Lower Trenton Bridge

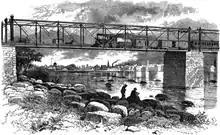
The railroad bridge in 1875

In 1835, the Camden and Amboy Rail Road bought the bridge and the competing Philadelphia and Trenton Railroad to end the rivalry and the attempts by the P&T to put tracks over the bridge. The extension over the bridge was built soon after, and it was later connected to the C&A. At the time, the Lower Trenton Bridge was the first railroad bridge in the United States to be used for interstate rail traffic. The bridge was rebuilt in 1875, 1876, 1892, and 1898 to keep up with the growing demands of rail traffic. A new alignment for the railroad was completed in 1903, crossing the river on the Morrisville-Trenton Railroad Bridge. At this point, roadway trusses dating to 1876 were left in place while railroad girders built in 1892 and 1898 were relocated to the Long Bridge in Washington, D.C.